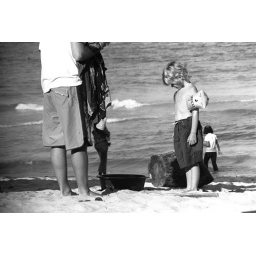
a little boy and his dad had a jelly fish in a bowl